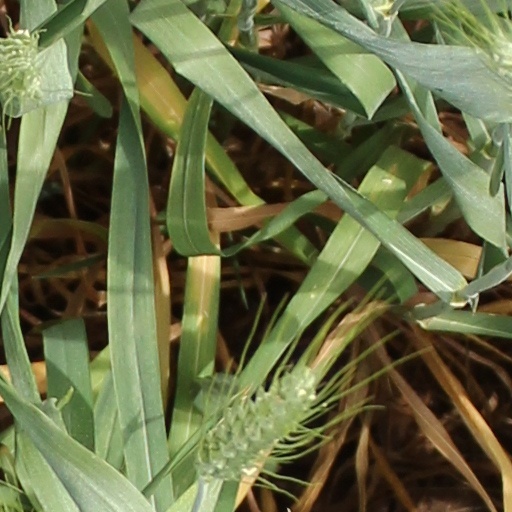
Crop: wheat